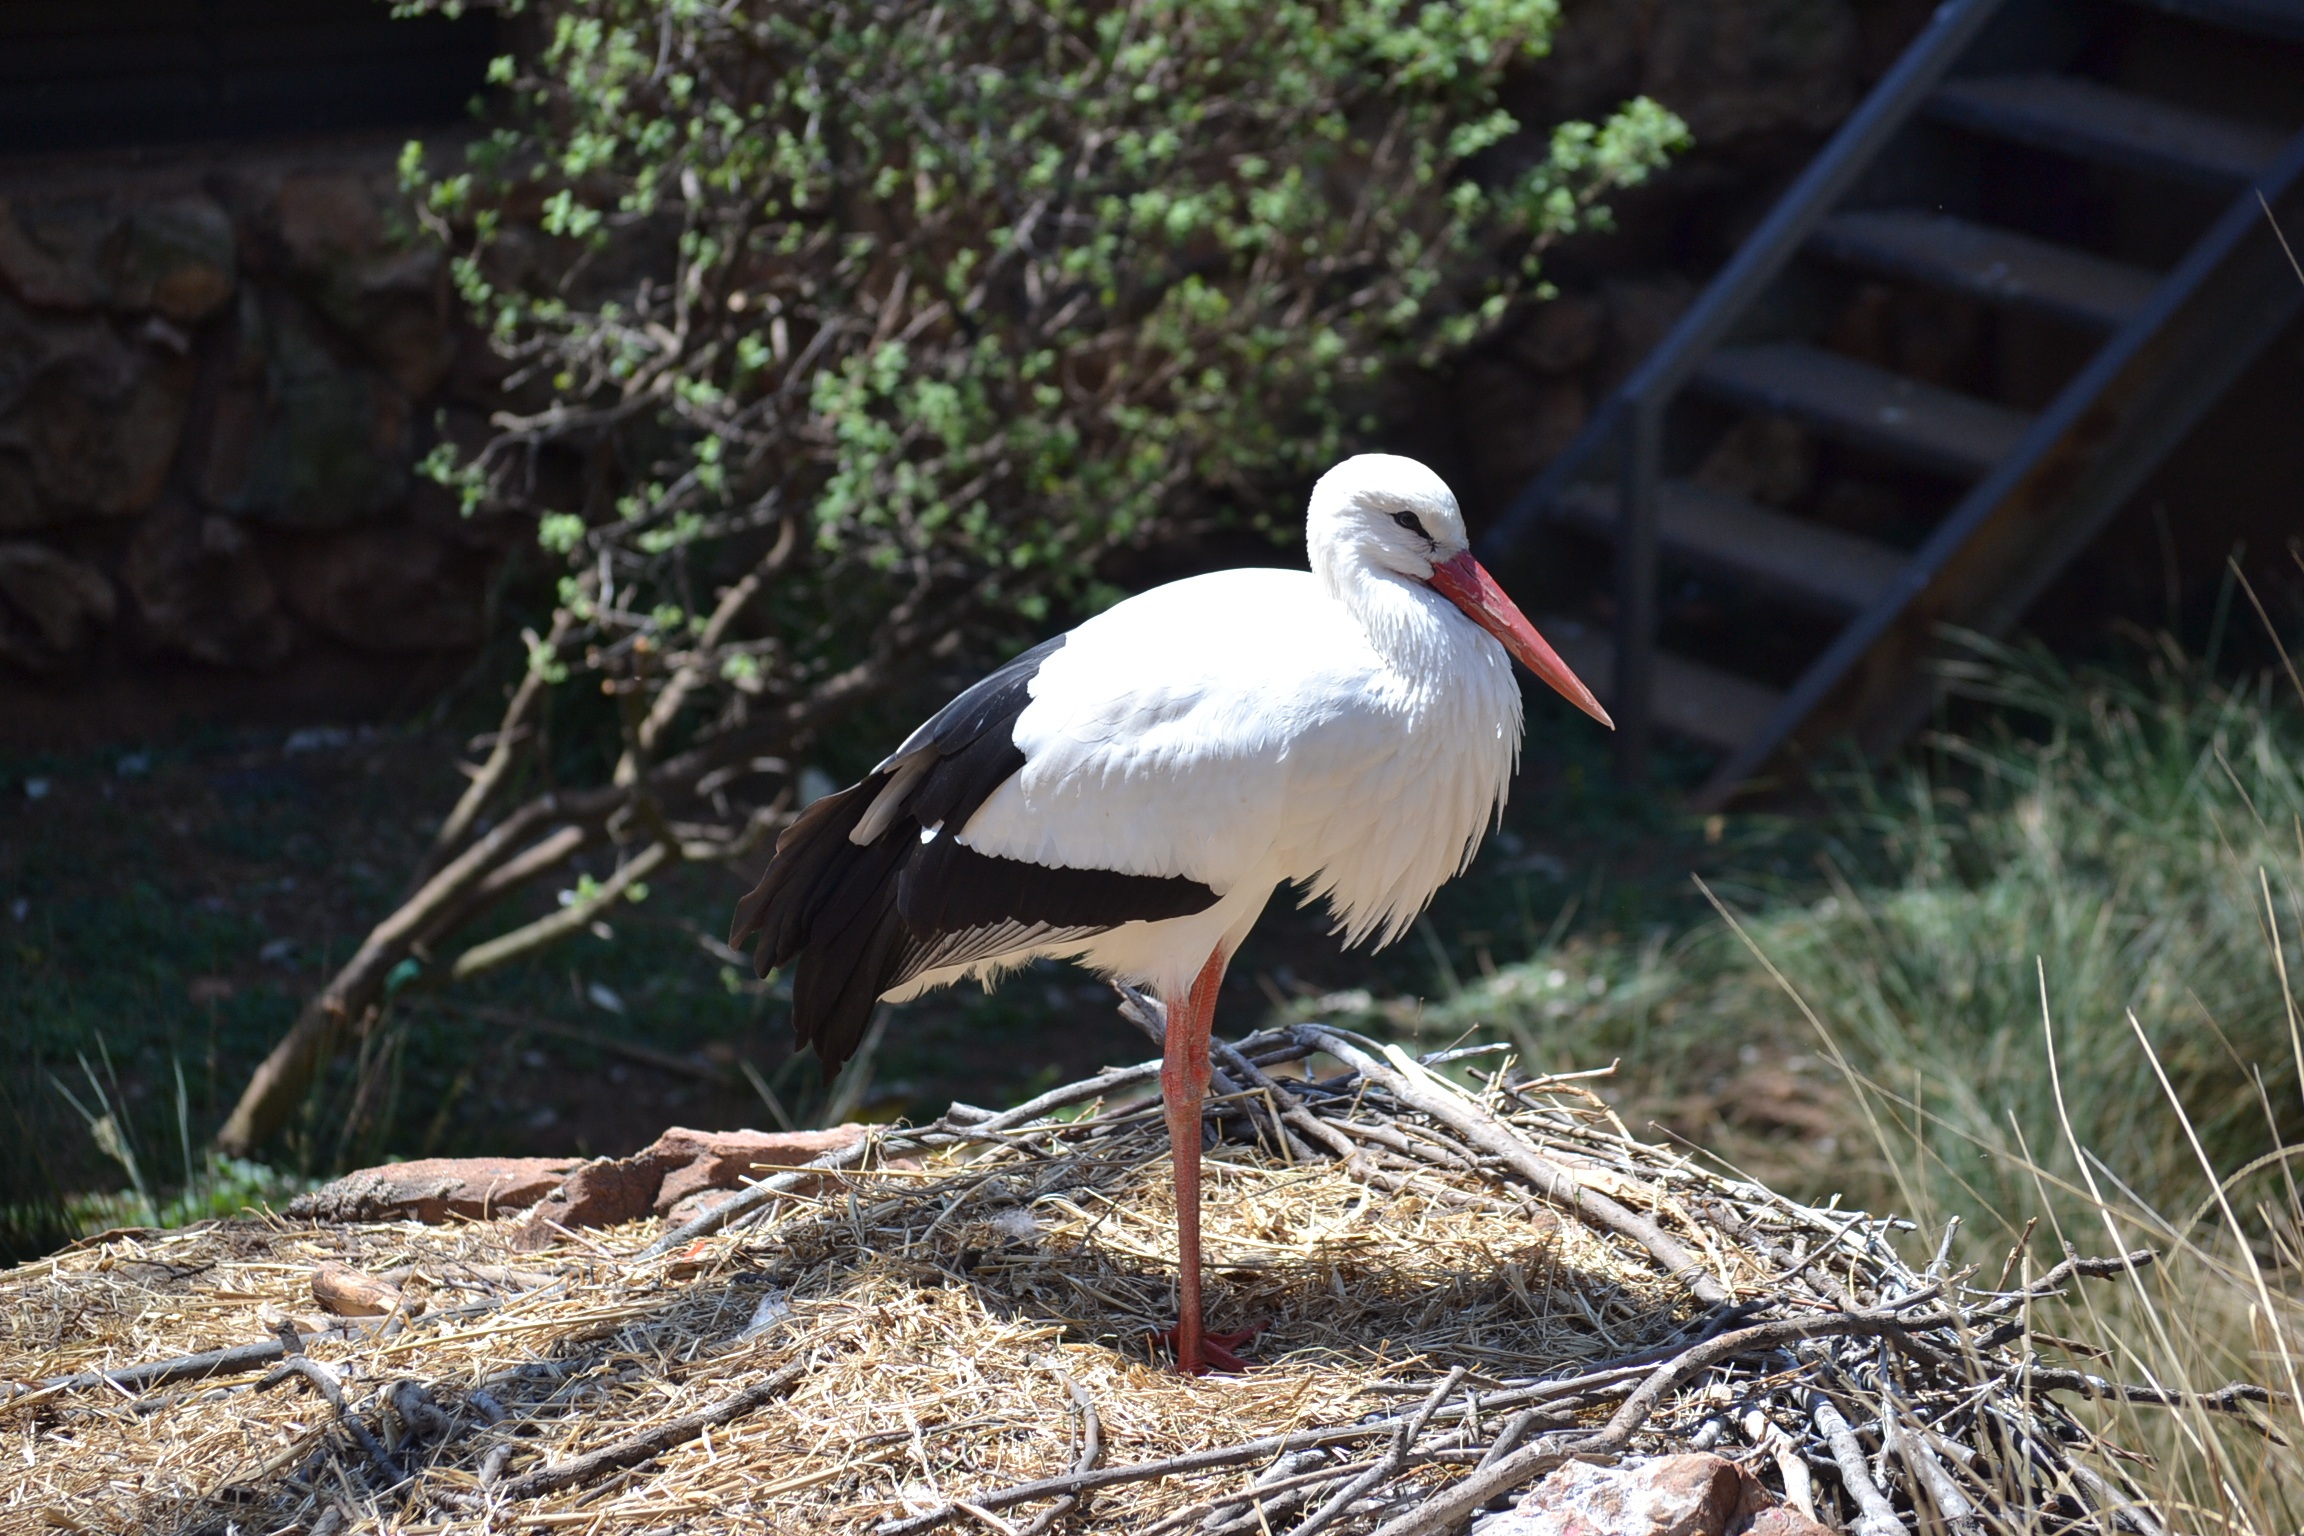
nature, bird, wing, wildlife, zoo, beak, natural, feather, fauna, stork, vertebrate, ibis, white stork, ciconiiformes